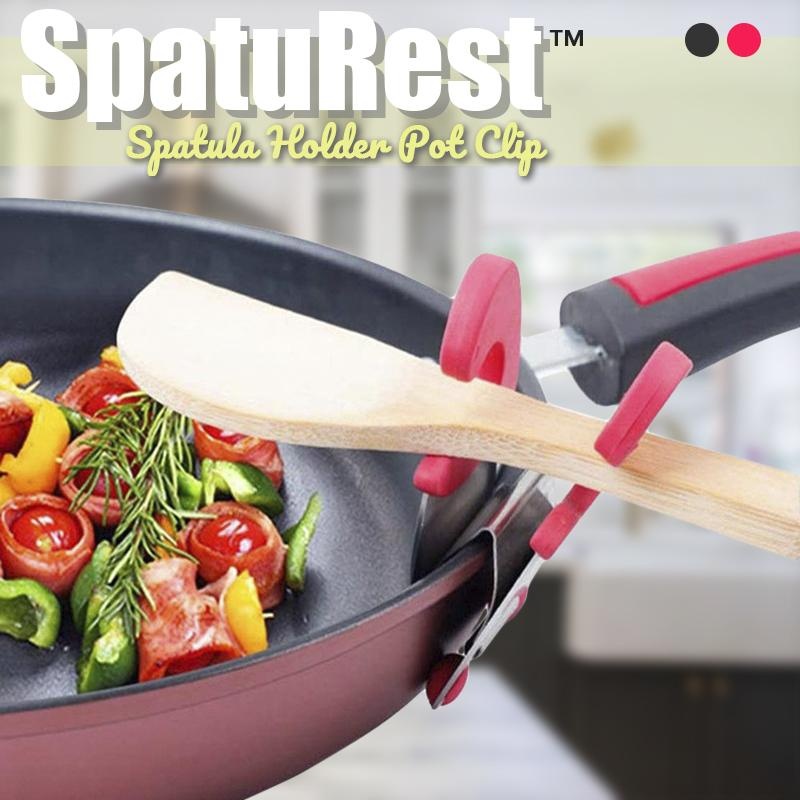
SpatuRest™ Spatula Holder Pot Clip
All offers are exclusively available to subscribed members of our monthly savings program. No more dripping of food residue to your stove or kitchen counter from your spoons, spatulas and any cooking utensils with this SpatuRest™ Spatula Holder Pot Clip! This Pot Clip attaches easily to your pot or saucepan edge to hold your utensils in place while you cook, keeping your kitchen area free from salsa residue or oil drops. Made of food-grade silicone and high-heat resistant, this flexible clip is designed to fit all utensils and keep them close at hand! FEATURES Utensils within Reach. This pot clip keeps your cooking tools within easy reach and off of the stovetop to avoid oil drops or salsa residue. Mess-free Kitchen. No more mopping of sauce drips! Specially designed tilted structure drips fall back into the pot. Anti-scalding. Designed with silicone grip material, this utensil holders stays cool and prevents utensil handles from turning hot. Secure Clip. Its anti-slip silicone material firmly clamped to the side of the pan without scratching pot or tools. High-quality. Made of food-grade silicone and durable stainless steel that’s heat and rust-resistant and heavy bearing capacity. Fits Any Utensil. The flexible opening is designed to fit all tool handle shapes. Suitable for spoons, spatula, and ladles and works on saucepans, pots, pans, and more. Specifications Material: Silicone + Stainless Steel Size: 5.2 x 8cm Product Includes 1 x SpatuRest™ Spatula Holder Pot Clip
Brand: Wild Sculpted
Category: Home & Garden > Kitchen & Dining > Kitchen Tools & Utensils > Spoon Rests